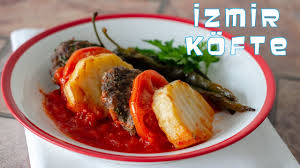
Yemek: izmir_kofte